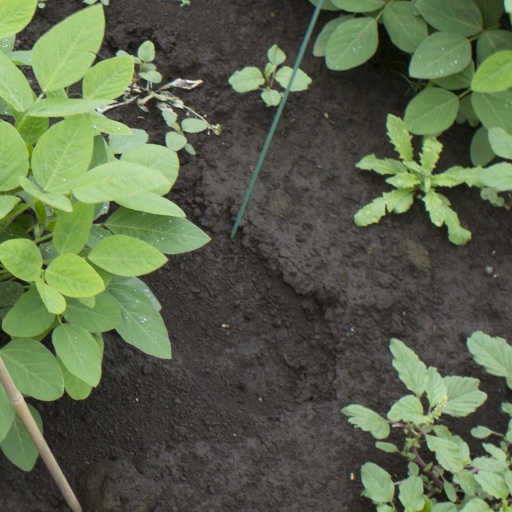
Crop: soybean